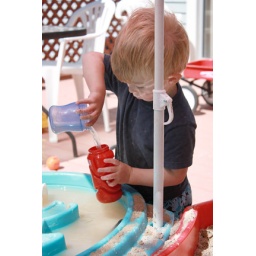
Jadon playing in his awesome new sand and water table from Gramma Nancy!!